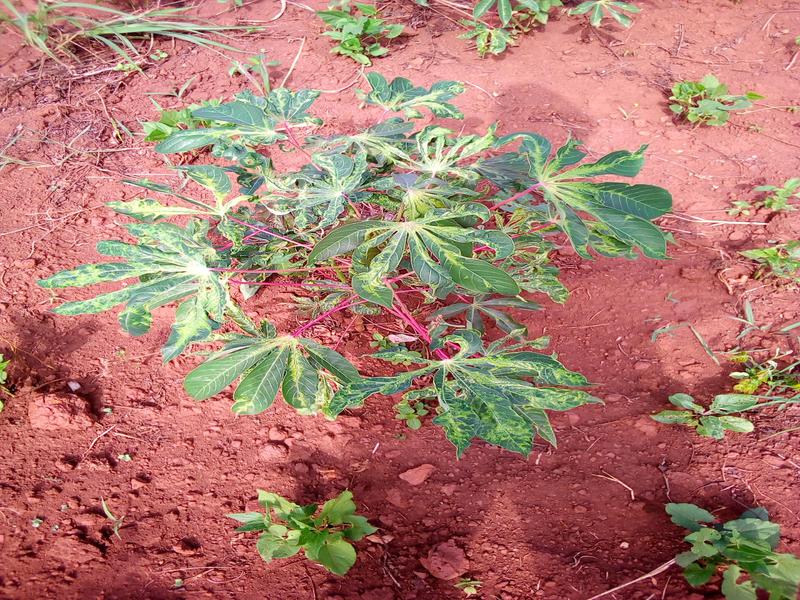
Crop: cassava
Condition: mosaic_disease